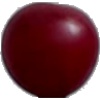
Label: Cherry Wax Red 1